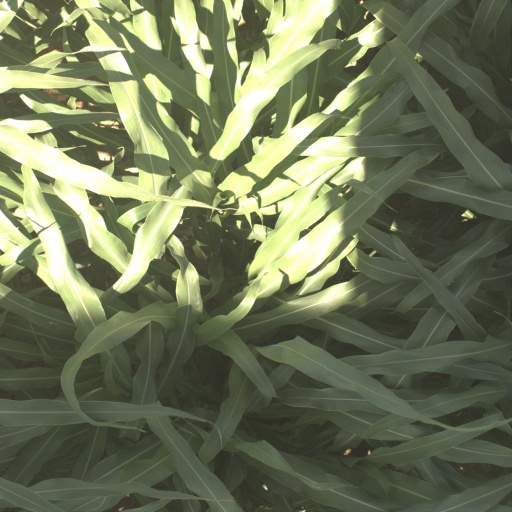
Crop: sorghum